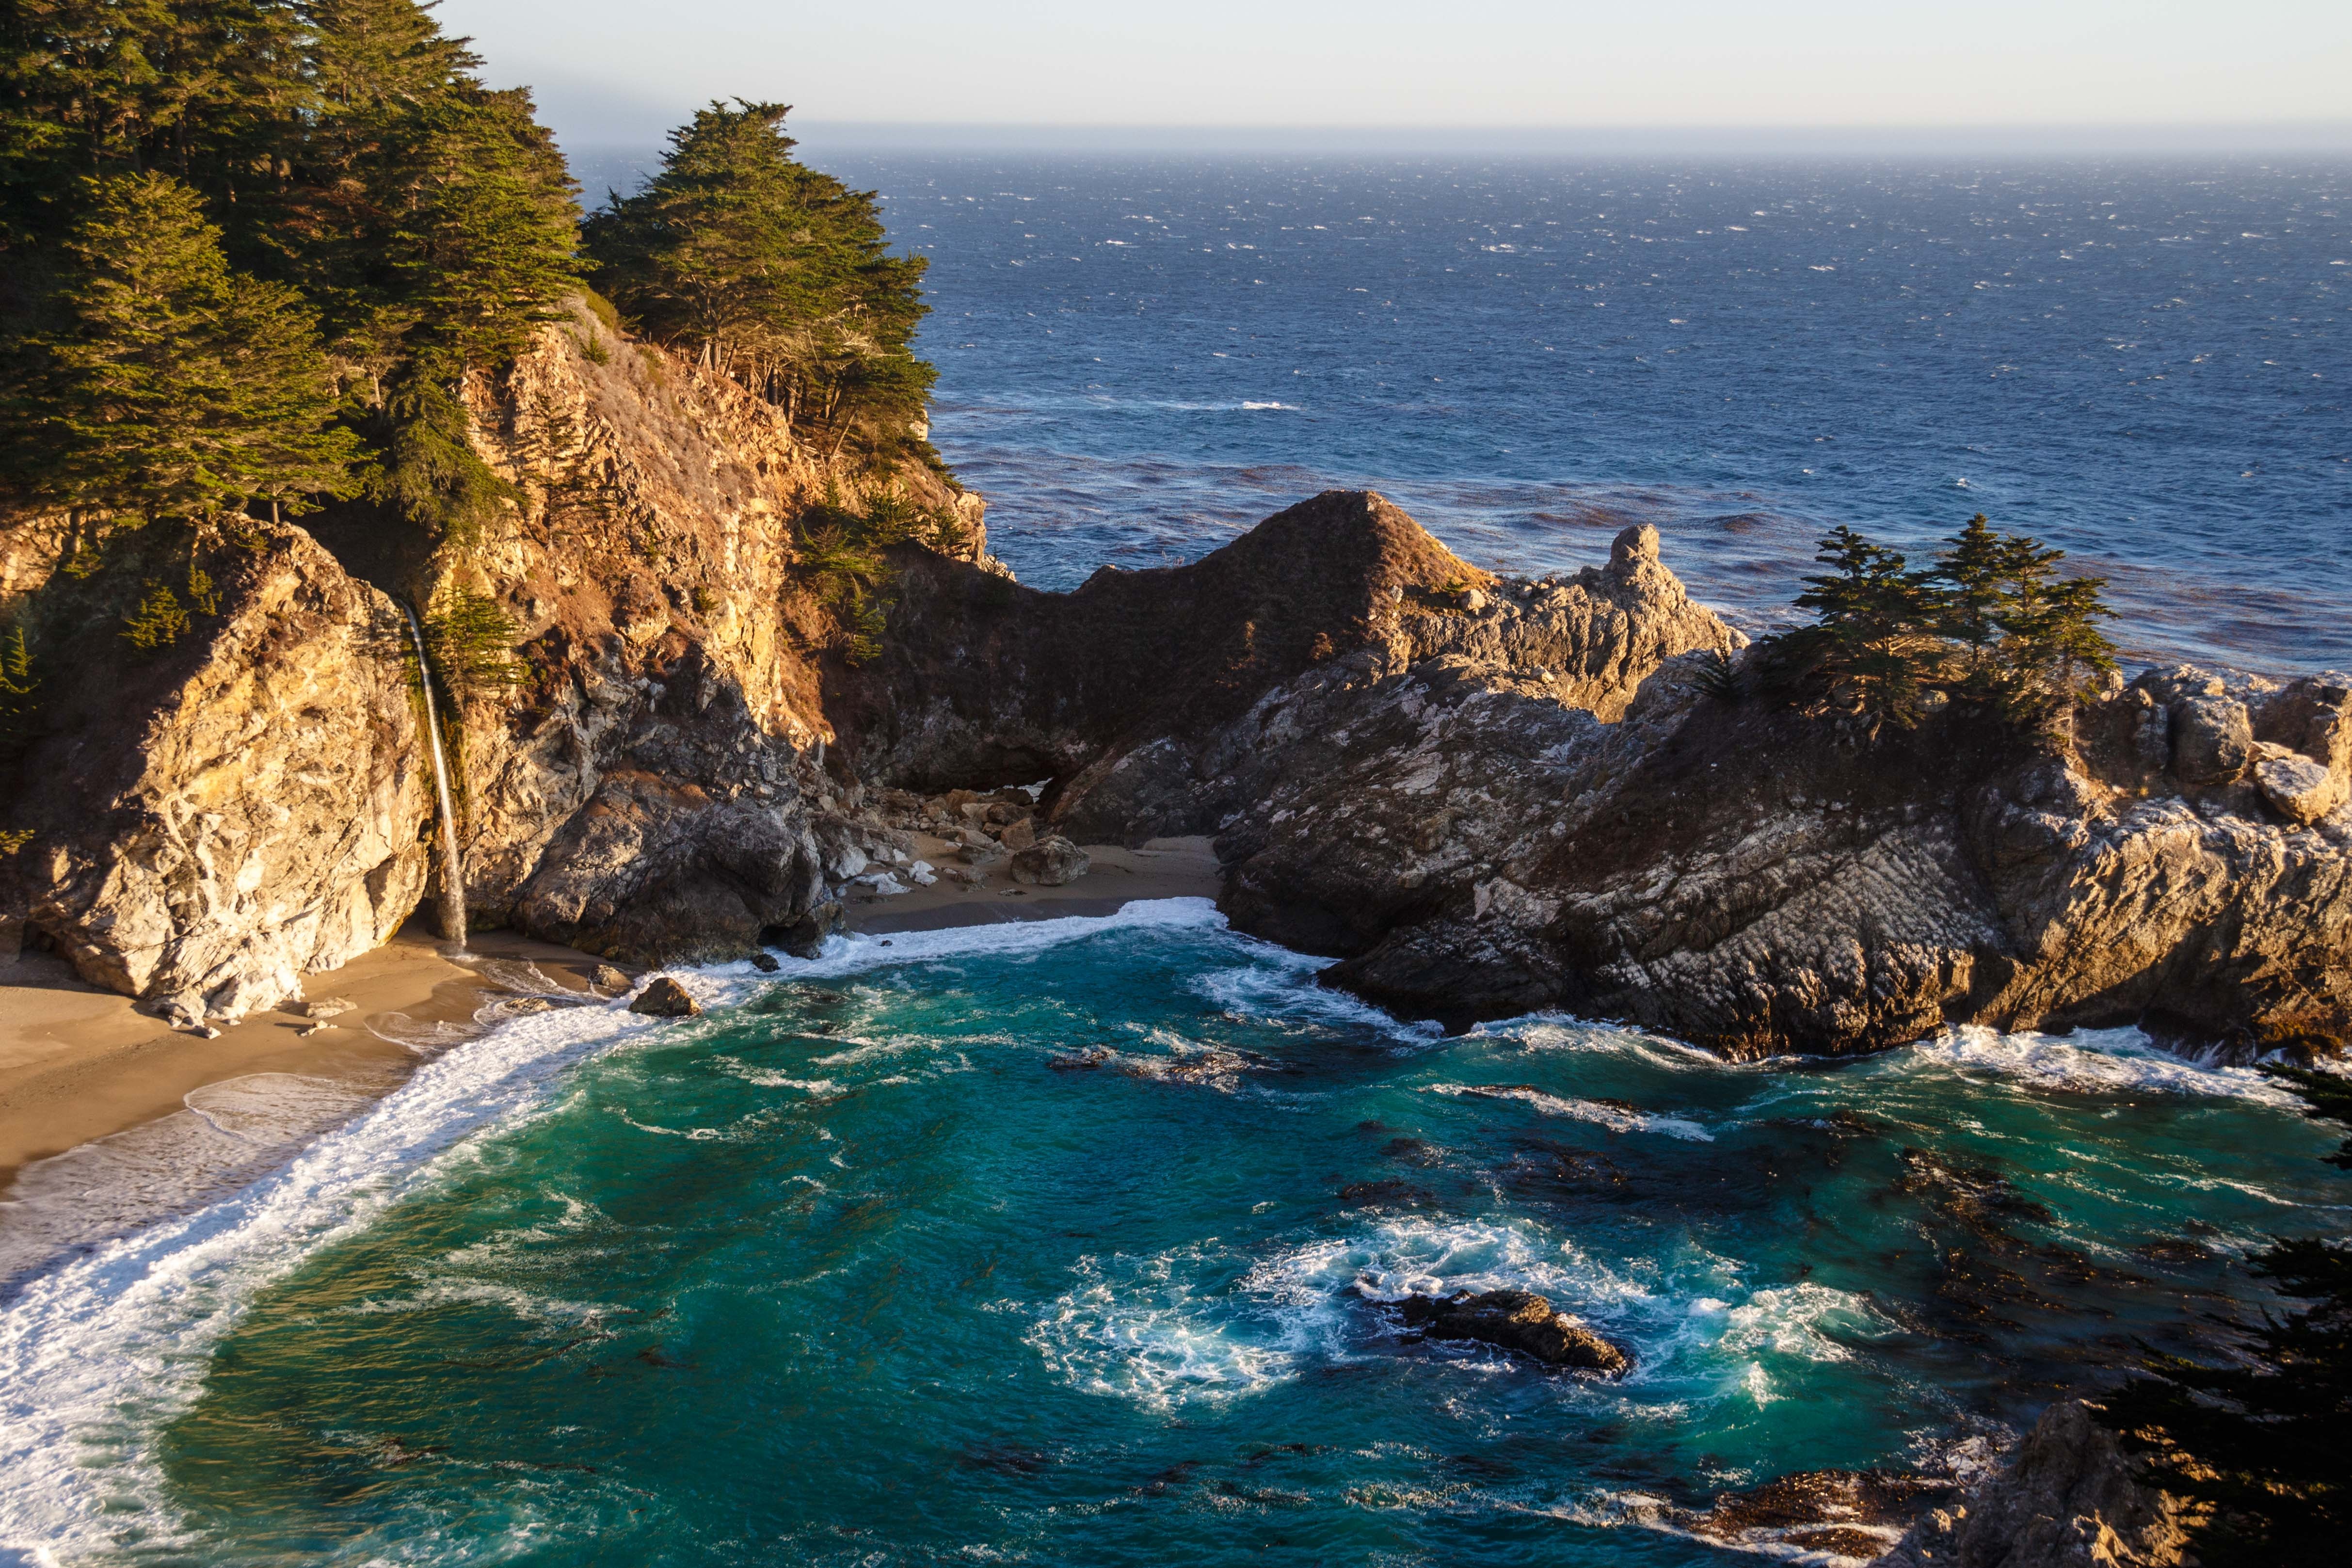
beach, sea, coast, water, rock, ocean, shore, wave, cliff, cove, tower, bay, terrain, body of water, booked, cape, islet, landform, geographical feature, wind wave